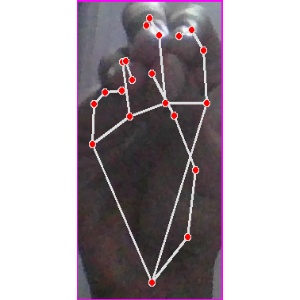
अक्षर: ङ